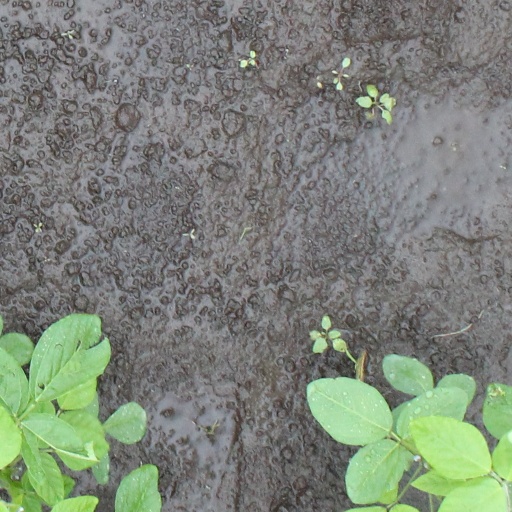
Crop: soybean